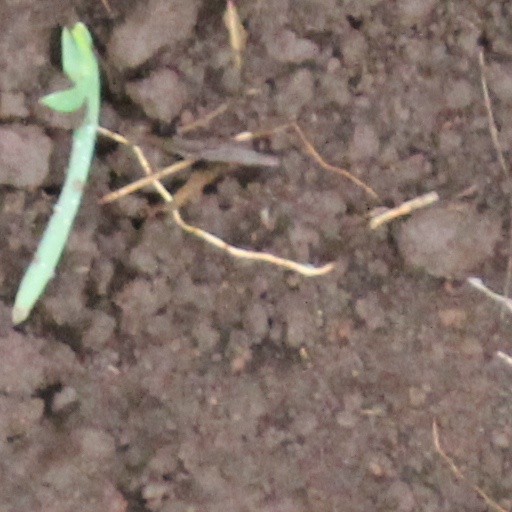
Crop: wheat